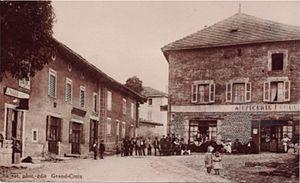
Saint-Pierre-de-Bressieux (Isère, France)
Saint-Pierre-de-Bressieux est une commune française située dans le département de l'Isère en région Auvergne-Rhône-Alpes. Elle se situe juste en dessous du château de Bressieux